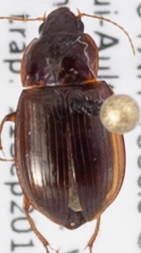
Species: Amara quenseli
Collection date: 2018-09-11
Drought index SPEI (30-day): -0.432
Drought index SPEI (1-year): -1.45
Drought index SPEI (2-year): -0.782